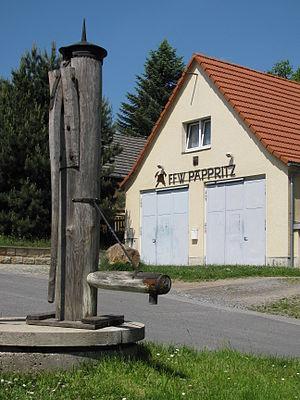
Pappritz est un quartier situé dans la partie est de Dresde, la capitale saxonne.